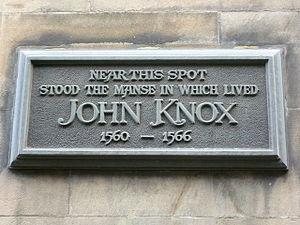
La maison de John Knox est un bâtiment historique situé sur High Street à Édimbourg, où le réformateur écossais John Knox est réputé avoir vécu au XVIᵉ siècle. En réalité il n'a vécu que peu de temps à cet endroit et beaucoup plus longtemps à Warriston Close où une plaque marque le lieu approximatif de sa résidence. Le bâtiment, qui est l'un des plus anciens d’Édimbourg, abrite aujourd'hui un petit musée du protestantisme.